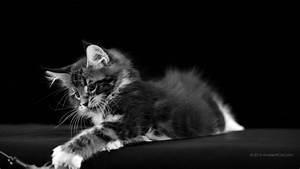
cat